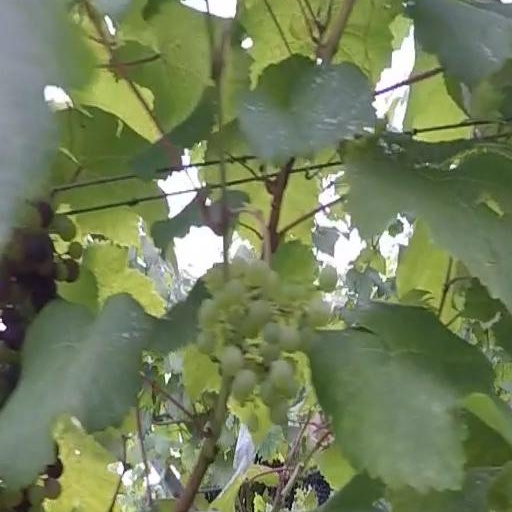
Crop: grape